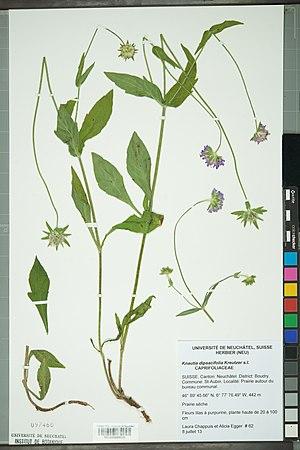
Spécimen de plante séchée et pressée de l'espèce fr:Knautia dipsacifolia